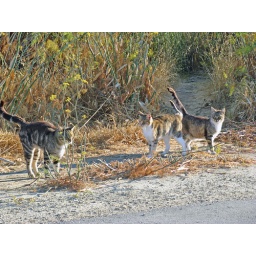
Three more of the feral cats that live near the kiteboarding beach in Foster City.